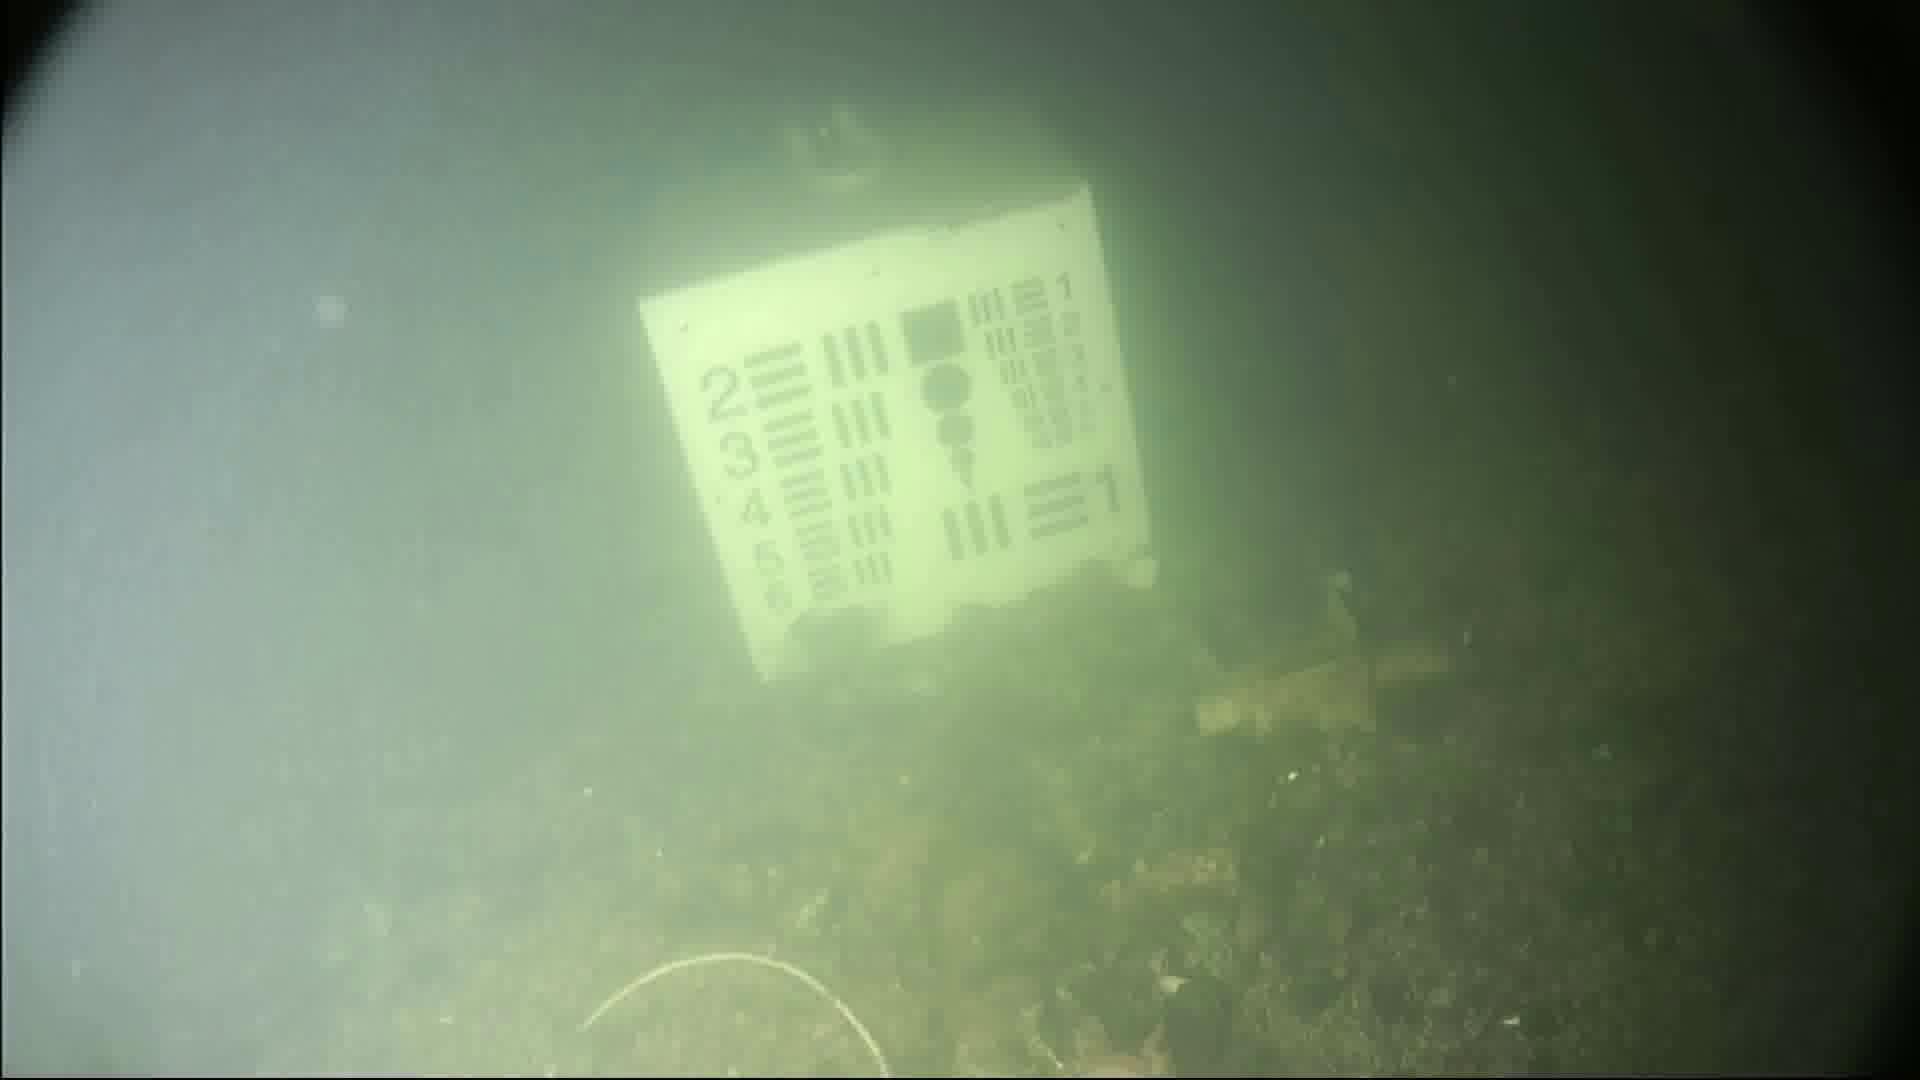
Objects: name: crab
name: jellyfish